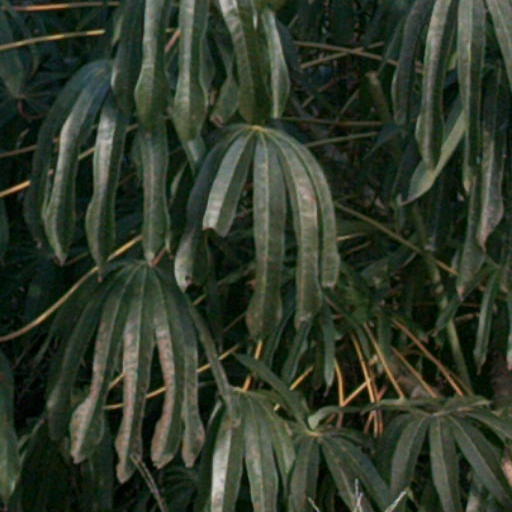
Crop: cassava